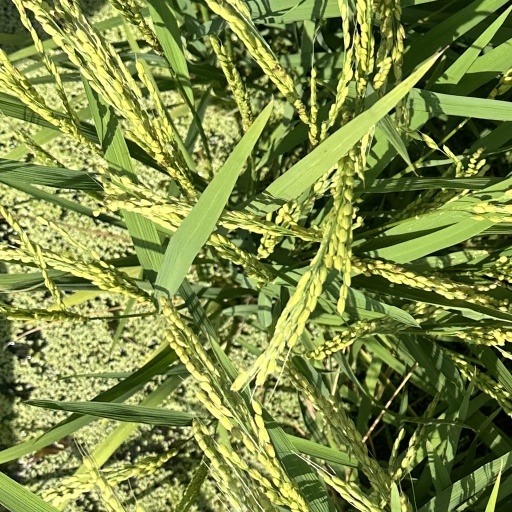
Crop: rice